Yoshioka-Kaitei Station

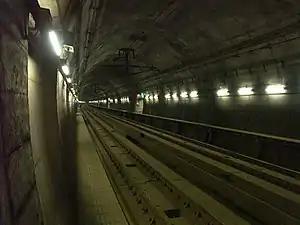
Yoshioka-Kaitei Station platform, June 2005

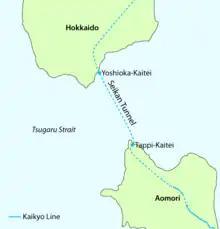
Map showing the Seikan Tunnel and the two underground stations

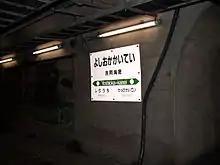
Platform sign of Yoshioka-Kaitei Station

One of two stations located within the Seikan Tunnel, along with Tappi-Kaitei Station, it served as an emergency escape point, and this role has not changed after its closure as a passenger station. By segmenting the undersea tunnel, in the event of a fire or other disaster, the stations provide safety equivalent to that of a much shorter tunnel. The effectiveness of the escape shafts located at the emergency stations is enhanced by exhaust fans that suck up smoke, television cameras to route passengers to safety, thermal (infrared) fire alarm systems, and water spray nozzles.